The Original All Blacks

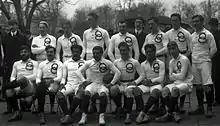
The original France XV v New Zealand, 1 January 1906, Paris

The All Blacks travelled to Paris on New Year's Eve and on 1 January faced France at Parc des Princes. The match was France's first Test ever. French captain Henri Amand gave the All Blacks choice of ends and the kick off. Although the All Blacks dominated, France scored a try to Noel Cessieux in the first half; the half ended 18–3 to the All Blacks. Georges Jérôme then scored for France after the break to make it 18–8 for the All Blacks. The All Blacks ended up scoring another six tries for a total of ten, and a 38–8 win. The eight points, and two tries scored by France were as many as any team in the British Isles had against the All Blacks.